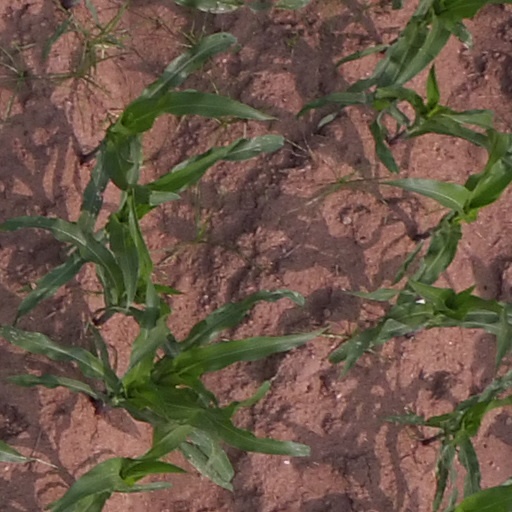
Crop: maize; corn